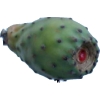
Label: cactus_fruit_green